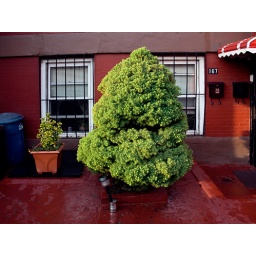
Green tree in red yard